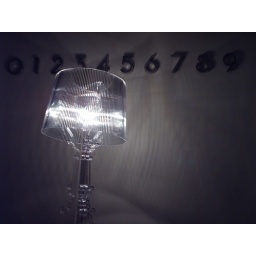
glass lamp and hanging numbers in a display for a modern furnishings store - burlingame, ca.